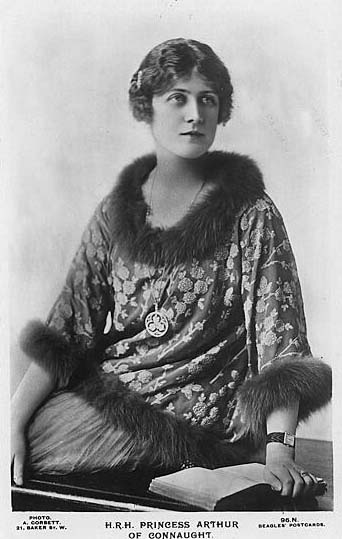
เจ้าหญิงอเล็กซานดรา ดัชเชสที่ 2 แห่งไฟฟ์

| name = เจ้าหญิงอเล็กซานดรา
| death_style = สิ้นพระชนม์
| image = Alexandra Fife.jpg
| full name = อเล็กซานดรา วิกตอเรีย อัลเบิร์ตตา เอ็ดวีนา ลูอีส
| title = เจ้าหญิงอาร์เธอร์แห่งคอนน็อตดัชเชสแห่งไฟฟ์
| father1 = :en:Alexander Duff, 1st Duke of Fife|อเล็กซานเดอร์ ดัฟฟ์ ดยุกที่ 1 แห่งไฟฟ์
| mother1 = เจ้าหญิงลูอีส พระราชกุมารี
| spouse-type = พระสวามี
| spouse = เจ้าชายอาร์เธอร์แห่งคอนน็อต
| issue1 = อลาสแตร์ วินด์เซอร์ ดยุกที่ 2 แห่งคอนน็อตและสแตรธเอิร์น
| dynasty = ราชวงศ์ซัคเซิน-โคบวร์คและโกทา|ซัคเซิน-โคบวร์คและโกทา (ประสูติ)ราชวงศ์วินด์เซอร์|วินด์เซอร์ (หลัง ค.ศ. 1917)
| birth_place = ริชมอนด์ ลอนดอน ประเทศอังกฤษ สหราชอาณาจักรบริเตนใหญ่และไอร์แลนด์|สหราชอาณาจักร
| death_place = พริมโรส ลอนดอน ประเทศอังกฤษ สหราชอาณาจักร
| burial_date = 3 มีนาคม ค.ศ. 1959
| burial_place = St Ninian's Chapel Braemar ประเทศสกอตแลนด์ สหราชอาณาจักร
เจ้าหญิงอาร์เธอร์แห่งคอนน็อต ดัชเชสแห่งไฟฟ์ ()
== พระประวัติ ==
เจ้าหญิงอเล็กซานดรา ดัชเชสที่ 2 แห่งไฟฟ์ มีพระนามเดิมว่า เลดีอเล็กซานดรา วิกตอเรีย อัลเบอร์ตา เอ็ดวินา ลูอีส ดัฟฟ์ ประสูติเมื่อวันที่ 17 พฤษภาคม ค.ศ. 1891 ณ ลอนดอน เป็นพระธิดาพระองค์แรกใน เจ้าหญิงลูอีส พระราชกุมารี กับ :en:Alexander Duff, 1st Duke of Fife|อเล็กซานเดอร์ ดัฟฟ์ ดยุกที่ 1 แห่งไฟฟ์ ทรงเป็นพระราชนัดดาในพระเจ้าเอ็ดเวิร์ดที่ 7 แห่งสหราชอาณาจักร|สมเด็จพระเจ้าเอ็ดเวิร์ดที่ 7 และอเล็กซานดราแห่งเดนมาร์ก|สมเด็จพระราชินีอเล็กซานดราแห่งสหราชอาณาจักร ทั้งนี้ทรงเป็นพระราชปนัดดาในสมเด็จพระราชินีนาถวิกตอเรียแห่งสหราชอาณาจักร โดยพระองค์ประสูติหลังจากที่พระบิดามารดาเสกสมรสกันเป็นระยะเวลา 2 ปี
ในปี ค.ศ. 1905 สมเด็จพระเจ้าเอ็ดเวิร์ดที่ 7 แห่งสหราชอาณาจักร ทรงมีพระบรมราชโองการโปรดเกล้าโปรดกระหม่อมให้เลดีอเล็กซานดรา ดัฟฟ์ และเจ้าหญิงม็อด เคาน์เตสแห่งโซเทร็ค|เลดีม็อด ดัฟฟ์ มีพระอิสริยยศเป็น :en:British princess|เจ้าหญิงแห่งสหราชอาณาจักรเกรตบริเตนและไอร์แลนด์ และมีฐานันดรศักดิ์ที่ ไฮเนส
== เสกสมรส ==
พระองค์ทรงเสกสมรสกับ เจ้าชายอาร์เธอร์แห่งคอนน็อต พระโอรสในเจ้าชายอาร์เธอร์ ดยุกแห่งคอนน็อตและสแตรธเอิร์น และ:en:Princess Louise Margaret of Prussia|เจ้าหญิงลูอีส มาร์กาเร็ตแห่งปรัสเซีย เมื่อวันที่ 15 ตุลาคม ค.ศ. 1913 ณ พระราชวังเซนต์เจมส์ โดยมีพระบุตรร่วมกันเพียงพระองค์เดียวคือ
#อลาสแตร์ วินด์เซอร์ ดยุกที่ 2 แห่งคอนน็อตและสแตรธเอิร์น
พระองค์ทรงงานในด้านการพยาบาลซึ่งทรงงานในโรงพยาบาลเซนต์แมรี
== สิ้นพระชนม์ ==
เจ้าหญิงอเล็กซานดราสิ้นพระชนม์เมื่อวันที่ 26 กุมภาพันธ์ ค.ศ. 1959 ด้วยพระโรครูมาตอย
== พระอิสริยยศ ==
ไฟล์:Coat of Arms of Princess Alexandra, 2nd Duchess of Fife.svg|167px|thumb|left|ตราอาร์มในฐานะดัชเชสที่ 2 แห่งไฟฟ์
* 17 พฤษภาคม ค.ศ. 1891 – 9 พฤศจิกายน ค.ศ. 1905: เลดีอเล็กซานดรา ดัฟฟ์ (Lady Alexandra Duff)
* 9 พฤศจิกายน ค.ศ. 1905 – 29 มกราคม ค.ศ. 1912: เจ้าหญิงอเล็กซานดรา (Her Highness Princess Alexandra)
* 29 มกราคม ค.ศ. 1912 – 15 ตุลาคม ค.ศ. 1913: เจ้าหญิงอเล็กซานดรา ดัชเชสแห่งไฟฟ์ (Her Highness Princess Alexandra, Duchess of Fife)
* 15 ตุลาคม ค.ศ. 1913 – 26 กุมภาพันธ์ ค.ศ. 1959: เจ้าหญิงอาร์เธอร์แห่งคอนน็อต ดัชเชสแห่งไฟฟ์ (Her Royal Highness Princess Arthur of Connaught, Duchess of Fife)
หมวดหมู่:ราชวงศ์ซัคเซิน-โคบวร์คและโกทา
หมวดหมู่:เจ้าหญิงอังกฤษ
หมวดหมู่:ราชวงศ์วินด์เซอร์
หมวดหมู่:บุคคลจากลอนดอน
หมวดหมู่:ดัชเชสแห่งสหราชอาณาจักร